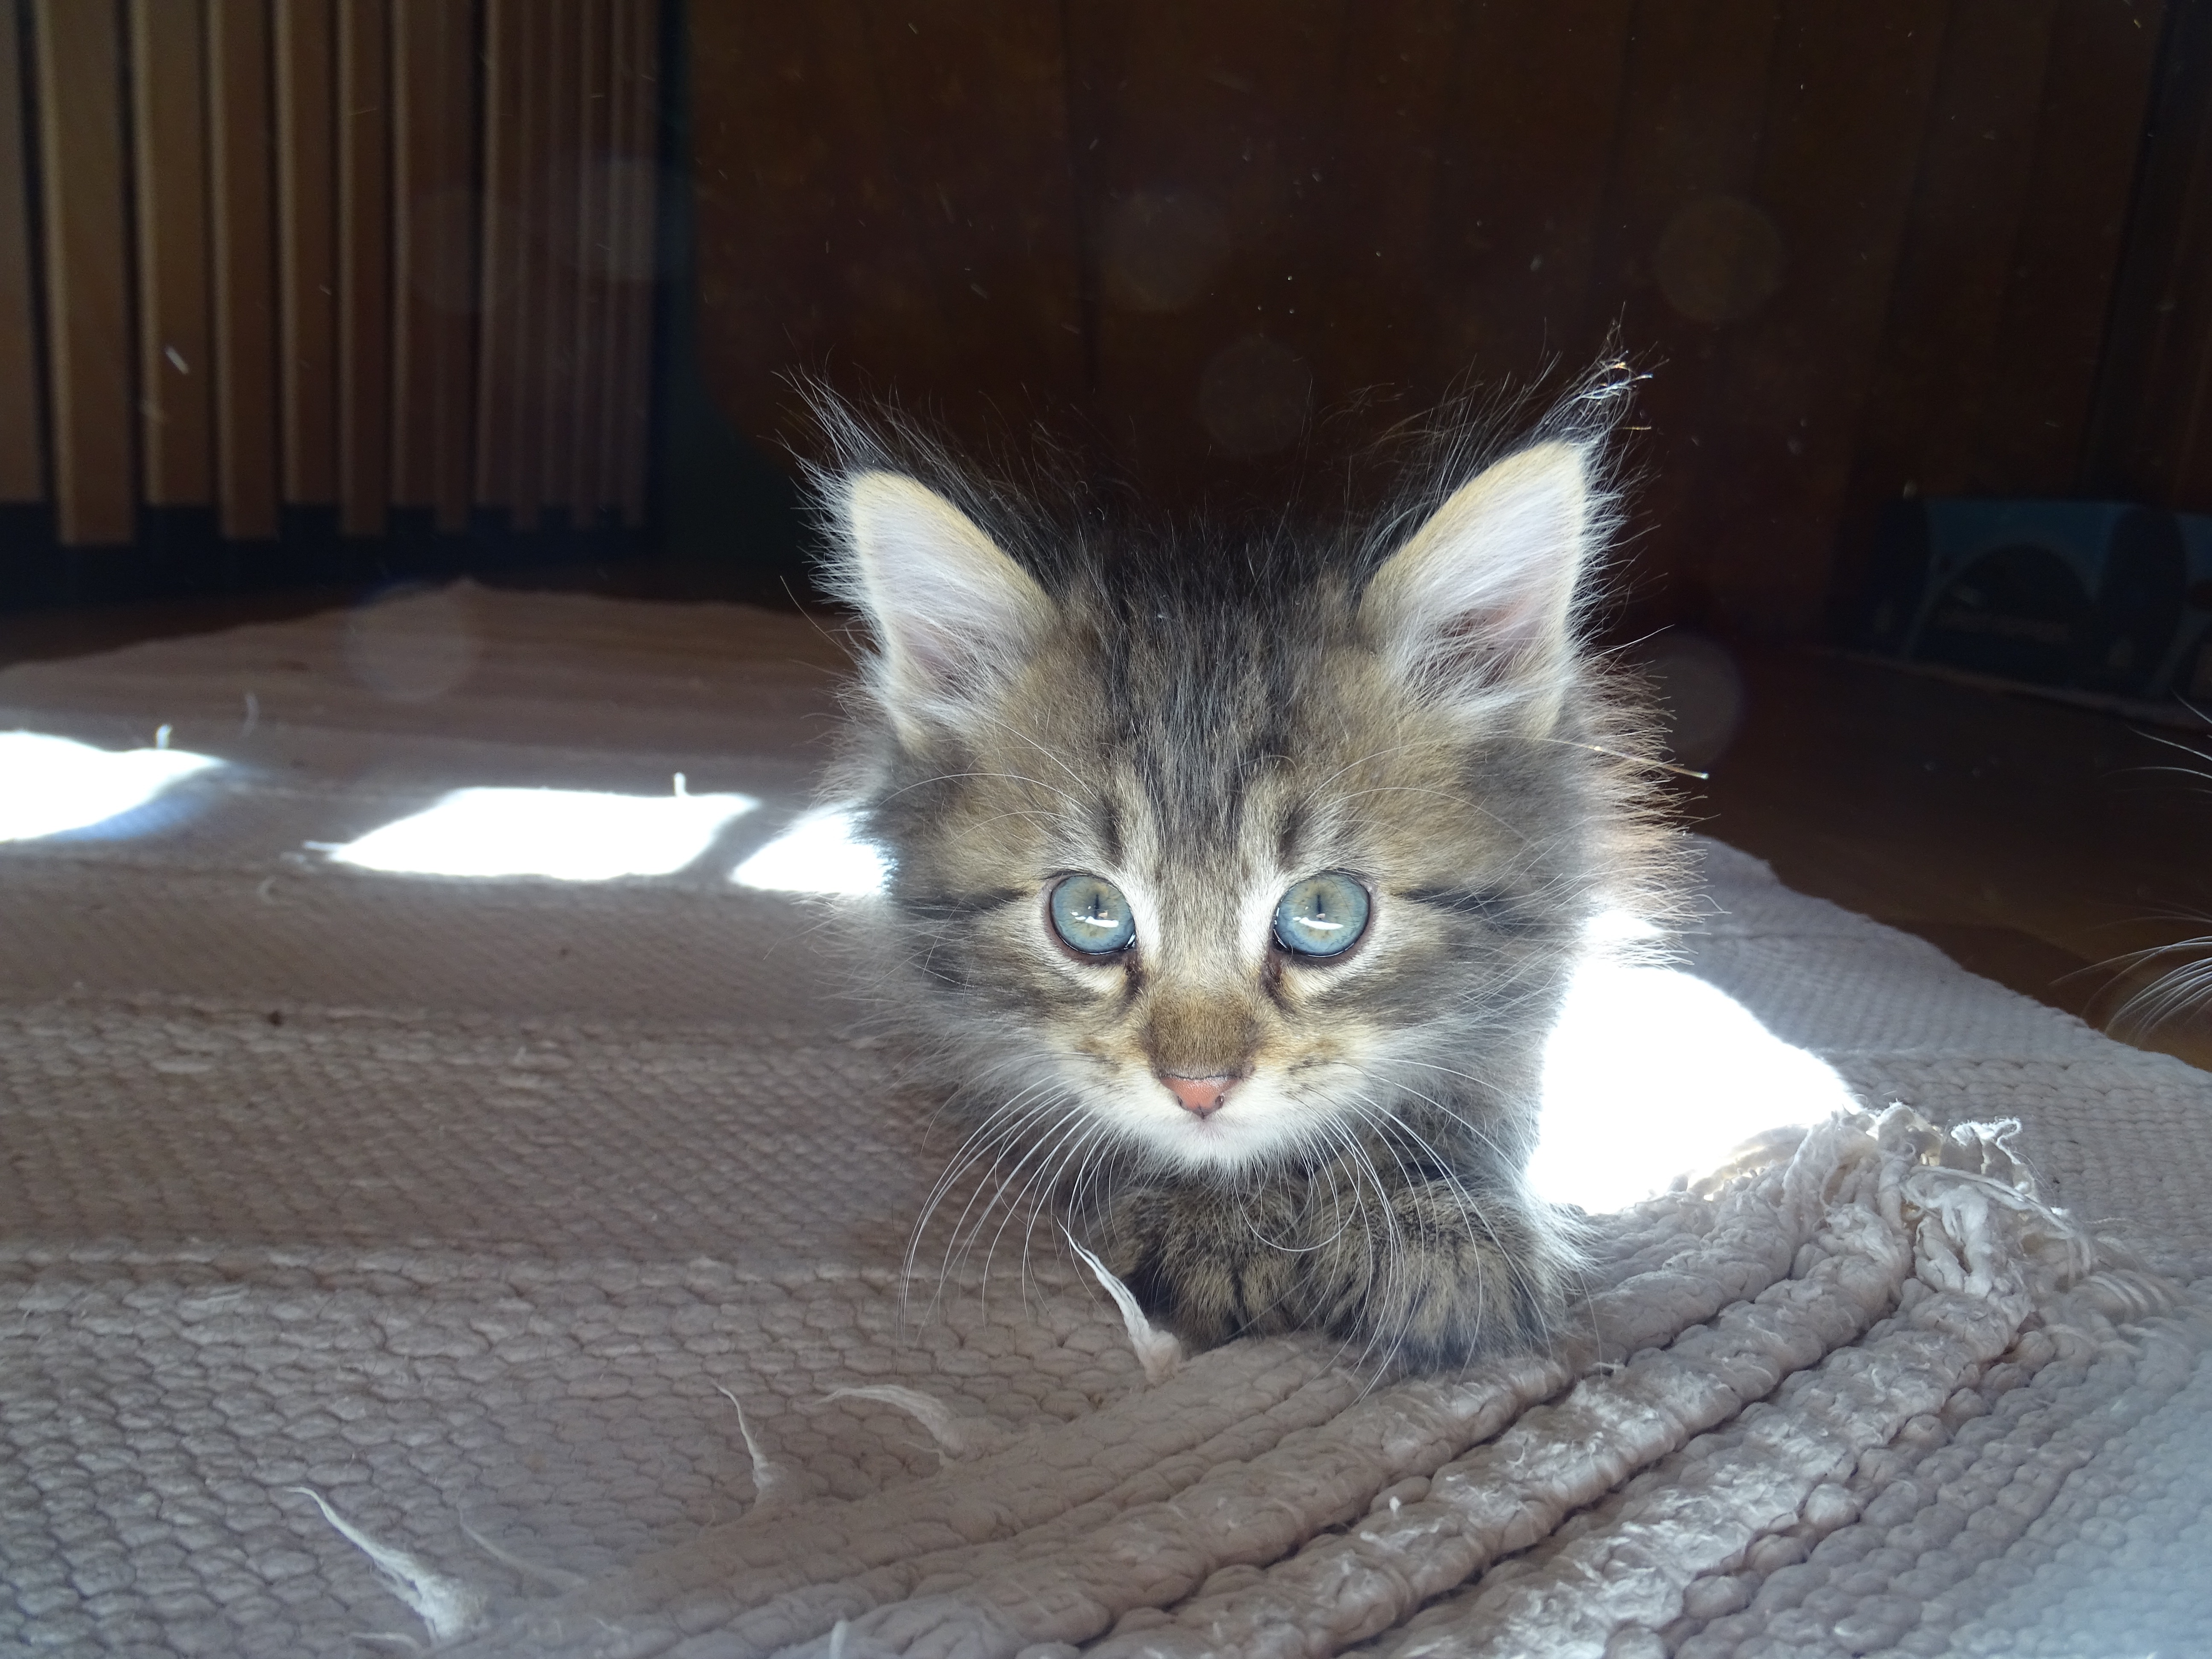
cute, kitten, cat, mammal, blue eye, face, whiskers, vertebrate, lying, german longhaired pointer, norwegian forest cat, european shorthair, small to medium sized cats, cat like mammal, carnivoran, domestic short haired cat, domestic long haired cat